Raymond Duncan (entrepreneur)

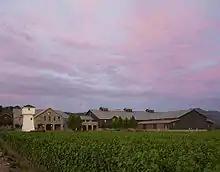
Silver Oak Cellars, Oakville

In 1972, Duncan purchased a dairy farm in Oakville, Napa Valley, which is the site where the Silver Oak Napa Valley winery stands today. It was on this dairy farm in 1972 where Silver Oak's first vintage was produced using grapes from Silver Oak's Alexander Valley vineyards. Duncan and Meyer made the decision to produce only Cabernet Sauvignon and to attempt to produce the finest in the world, to age the wine exclusively in American oak barrels for 25 months and for an additional 15–20 months in bottle prior to release. Silver Oak produced 1,100 cases of 1972 North Coast Cabernet Sauvignon, Silver Oak's first wine. That same year, Duncan and Meyer began planting Silver Oak's first Napa Valley vineyard. Seven years later, Silver Oak harvested the grapes for the company's first Napa Valley Cabernet Sauvignon.